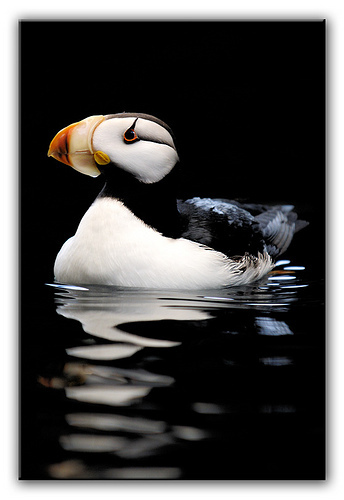
this bird has a white belly and breast, with a large hooked bill and black superciliary.
a fairly large black and white bird with an unusual shaped head and beak.
a large bird with with a black crown and white cheek patch and black ring around the neck, the bird has a horn like short bill
this waterbird features a thick beak and vibrant, orange eyes.
the bill is large compared to it's head and body, and the superciliary is separated by black strips that come from its orange eyering.
this bird has a white breast and belly with black wings, tail and around the throat with a white cheek patch but black crown.
this bird has wings that are black and has a yellow and orange bill
this bird is white with black and has a very short beak.
this bird is white and black in color, with a multi colored beak.
a small bird with black back feathers, white belly, white face, and a large white and orange beak.
Species: Horned Puffin